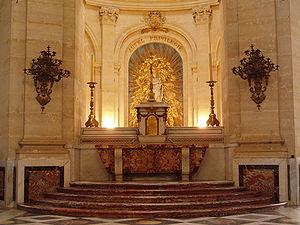
La cathédrale Saint-Louis de Versailles est une église de style rocaille construite par l'architecte Jacques Hardouin-Mansart de Sagonne. Elle fut bénie le 25 août 1754, jour de la saint Louis, et choisie comme cathédrale à la création de l'évêché de Versailles en 1802. Elle ne fut consacrée qu'en 1843.